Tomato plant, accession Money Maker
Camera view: horizontal (90 deg, fisheye); turntable rotation: 300 degrees
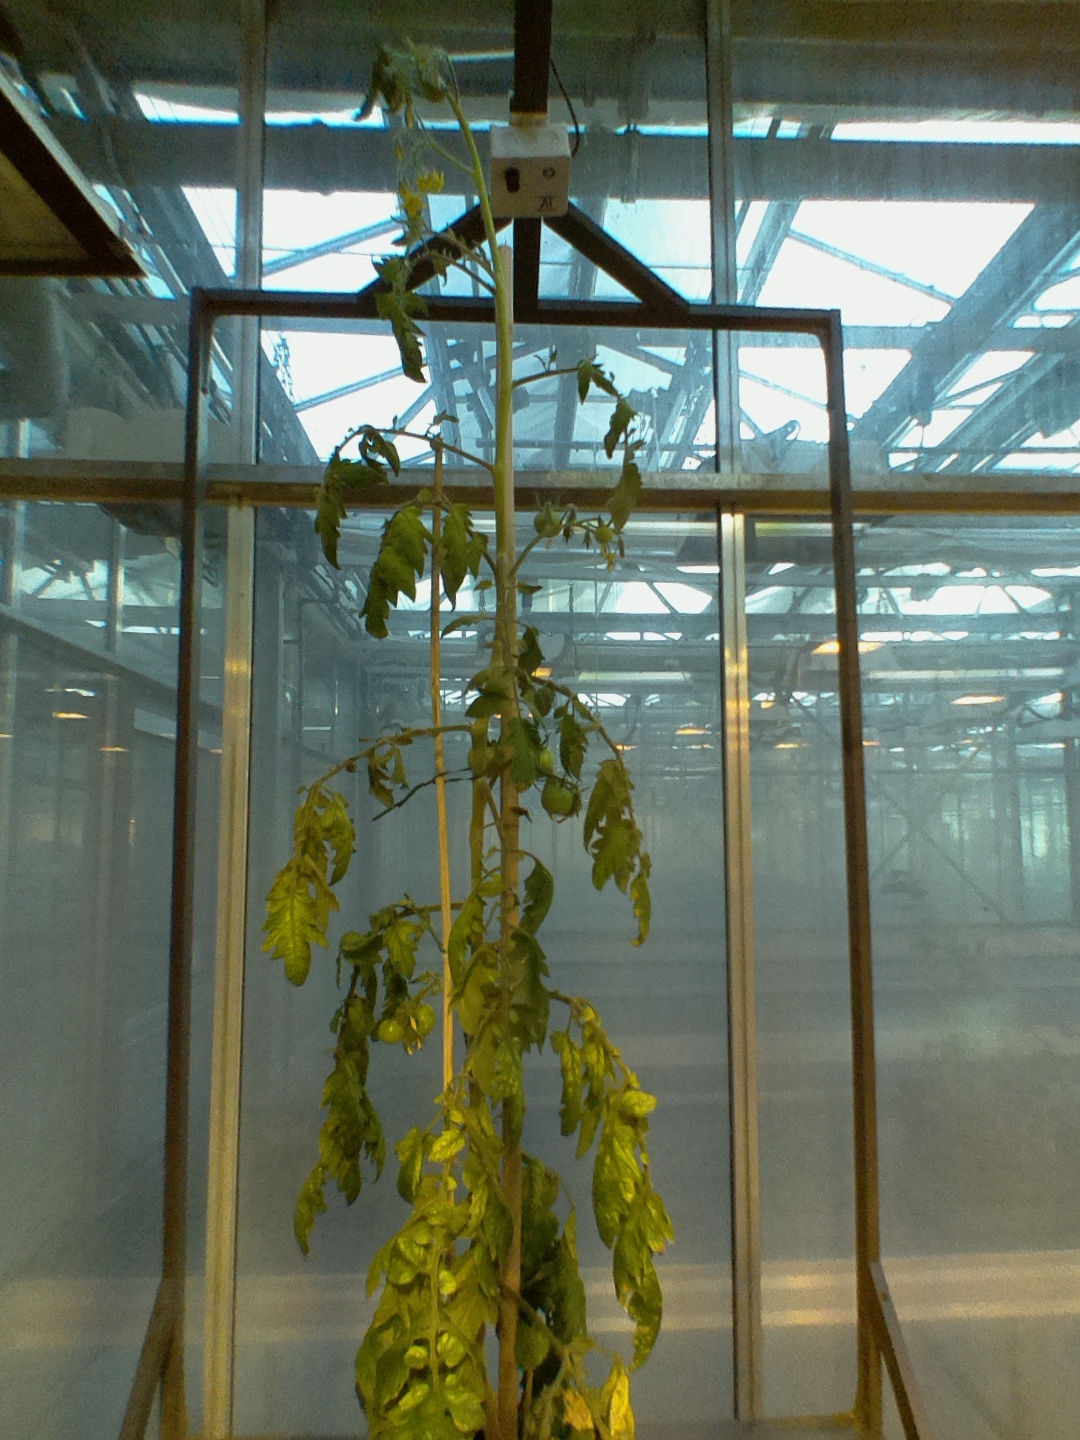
BBCH growth stage 76: 60%-70% of final fruit size